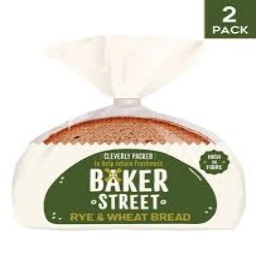
Label: bread